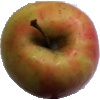
Label: Apple Pink Lady 1